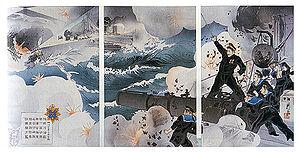
La bataille de Port-Arthur est une bataille navale qui met aux prises la marine impériale japonaise et l'escadre russe au début de la guerre russo-japonaise de 1904-1905.